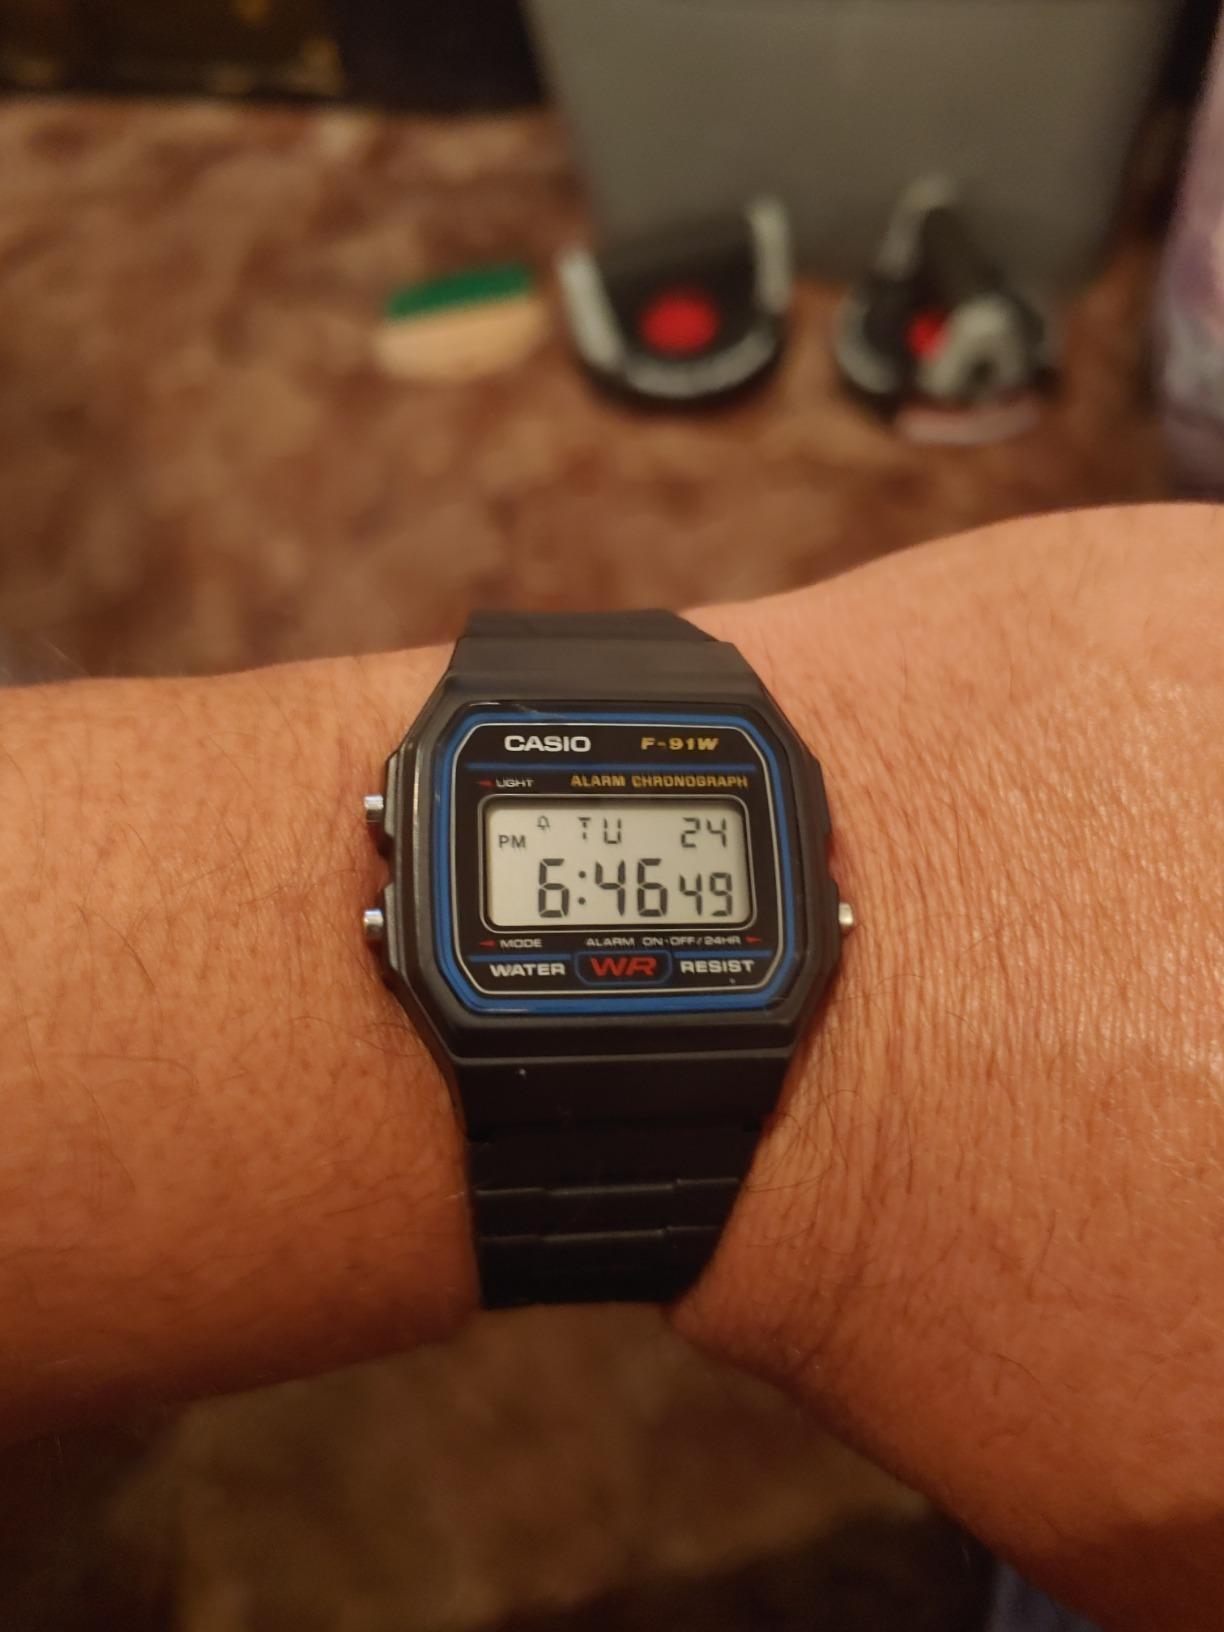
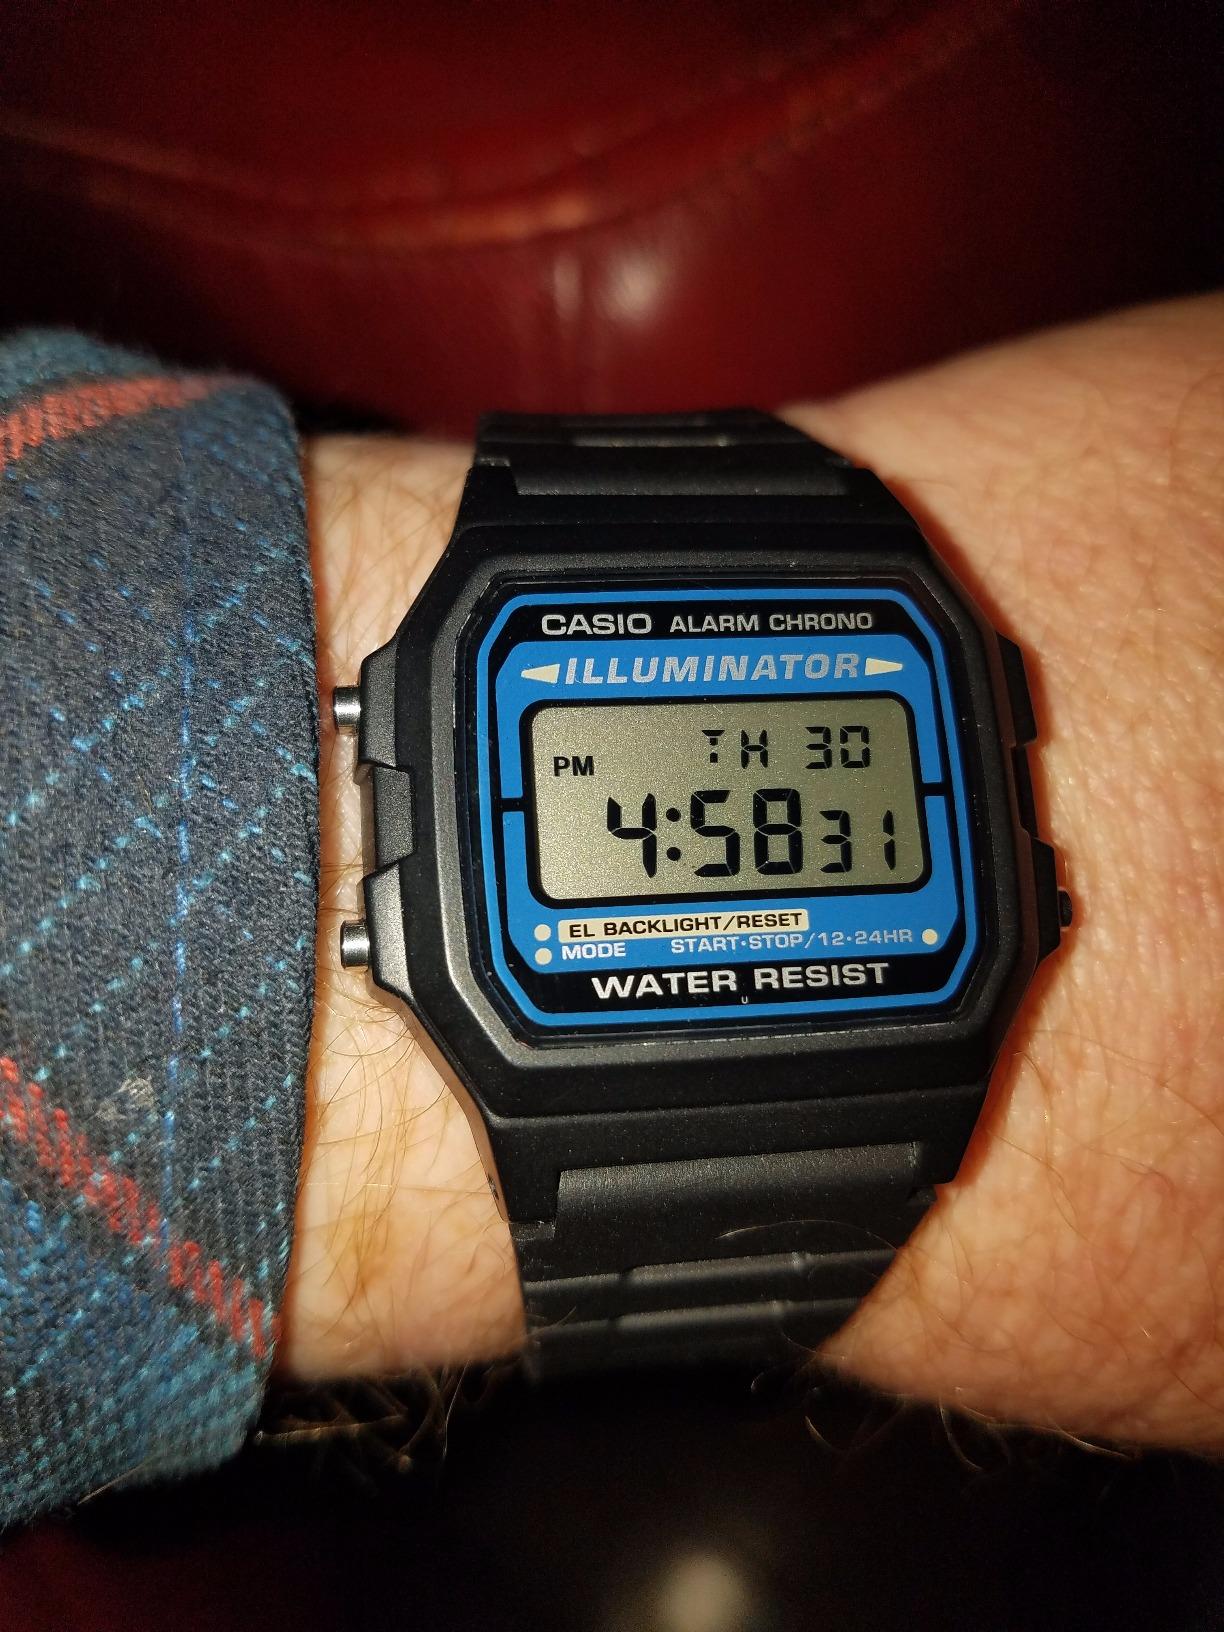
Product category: accessories_watch
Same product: no